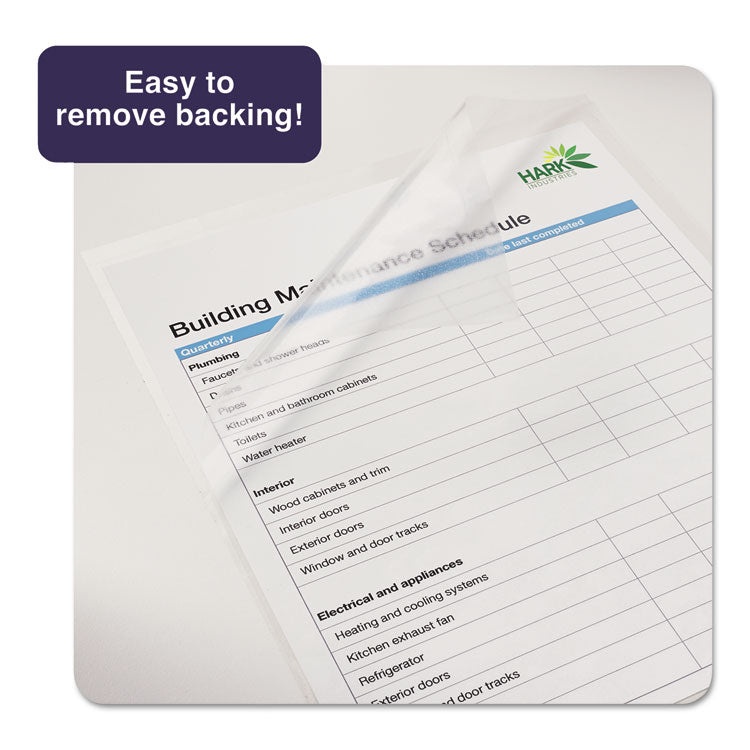
Clear Self-Adhesive Laminating Sheets, 3 mil, 9" x 12", Matte Clear, 50/Box
For quick laminating needs, these easy-to-use Laminating Sheets and Rolls are the ideal tool. Each one is coated with self-adhesive for convenient, inexpensive lamination. Simply use the included grid to size the document, place the document on the adhesive side of one sheet, lay the second sheet adhesive side down to seal the other side of the document and trim the edges. Soon you'll have a beautifully laminated document that looks professional and will stand the test of time. Laminator Supply Type: Cold Lamination; Supply Format: Sheet; Suggested Applications: Document; For Use With: No Machine Required.
Brand: Avery®
Category: Office Supplies > General Office Supplies > Laminating Film, Pouches & Sheets > Laminating Sheets